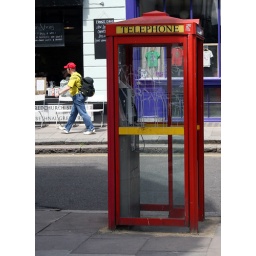
The guy in red and yellow conveniently walked by